Oberösch

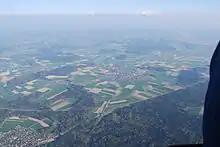
Aerial view of the Koppigen area. Oberösch and Niederösch are visible behind and to the right of Koppigen

Oberösch had an area of . Of this area, or 59.5% is used for agricultural purposes, while or 34.0% is forested. Of the rest of the land, or 5.1% is settled (buildings or roads).